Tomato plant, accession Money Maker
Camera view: vertical (180 deg); turntable rotation: 150 degrees
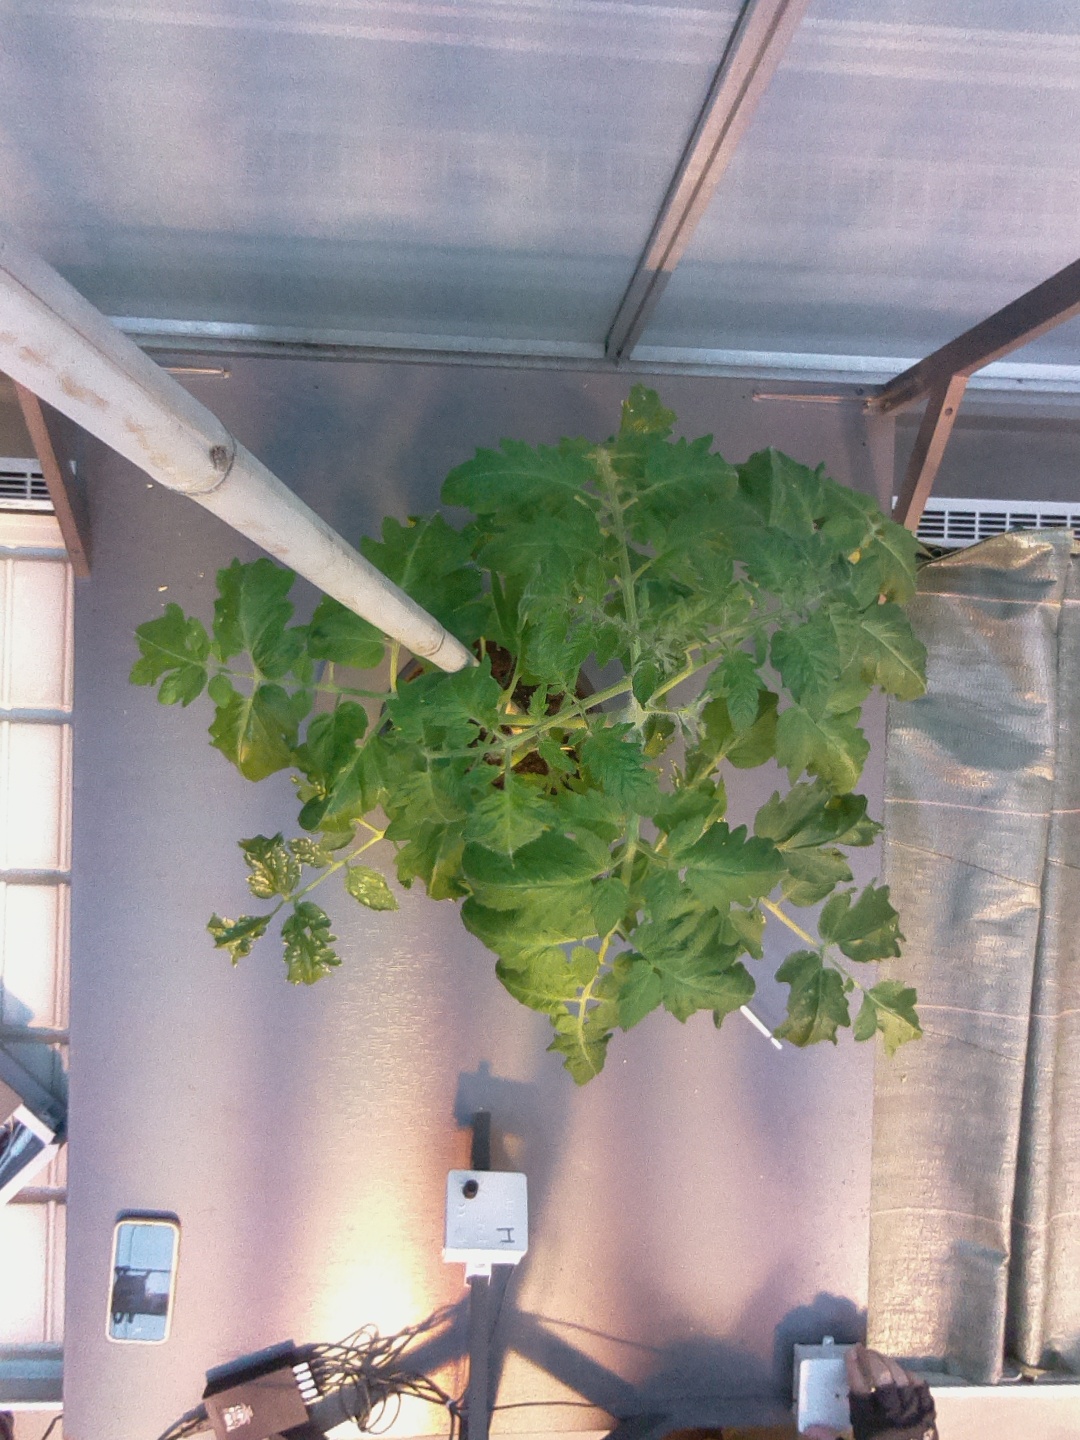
BBCH growth stage 54: 4 inflorescences visible